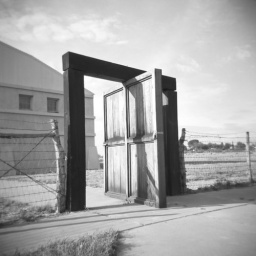
Quinticential Donald Judd . . . taken at around 8:00 a.m. . . . black &amp;amp; white film.